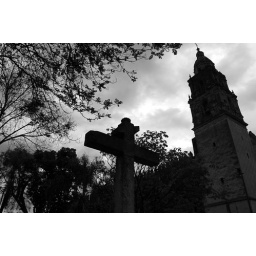
But this looks less bad in black and white anyway.